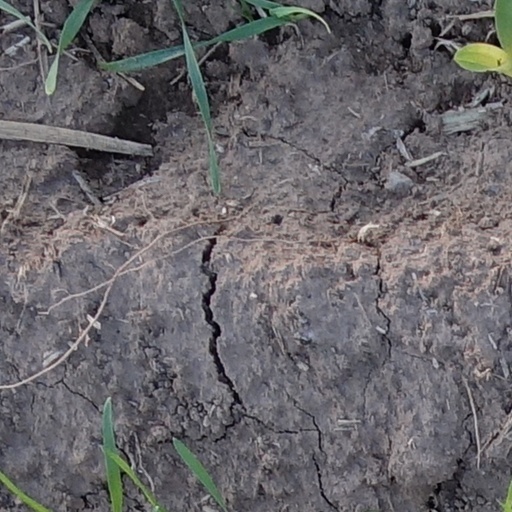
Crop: wheat